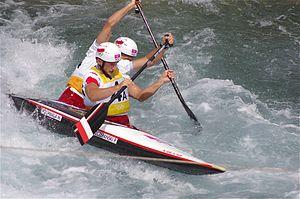
Marcin Pochwała est un céiste polonais pratiquant le slalom.
L'épreuve masculine du C2 des Jeux olympiques d'été 2012 de Londres se déroule au Lee Valley White Water Centre, du 30 juillet au 2 août 2012.
Piotr Szczepański est un céiste polonais pratiquant le slalom.